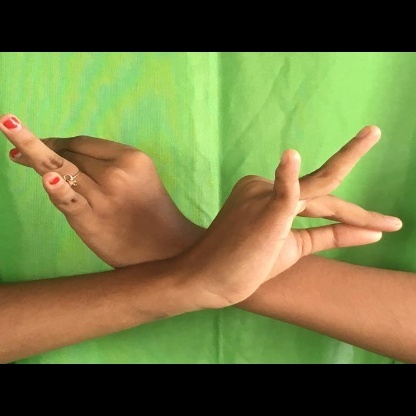
Mudra: Katakavardhana